New shoes on budget day

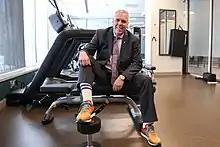
New Brunswick finance minister Ernie Steeves with his new shoes on budget day in 2020.

In 2002, New Brunswick finance minister Peter Mesheau wore new hiking boots when he delivered his budget.